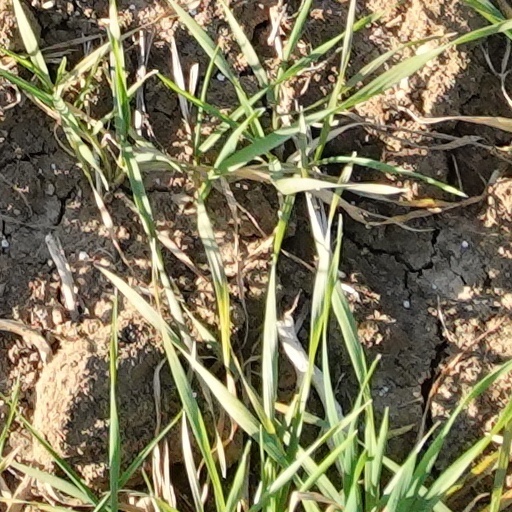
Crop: wheat